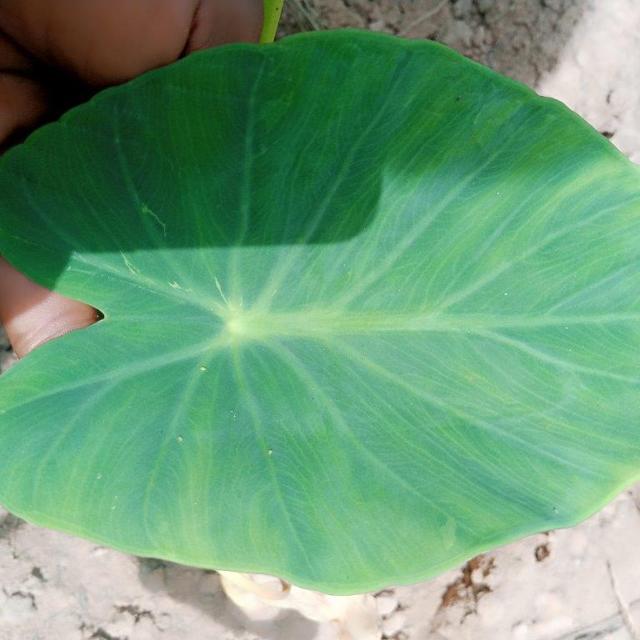
Label: Healthy